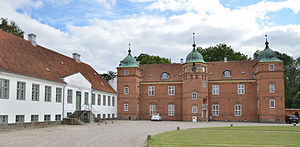
Hollufgård
Hollufgård 2012
Hollufgaard i 2012 This is a photo of a listed building in Denmark, number 461-692516-1 in the Heritage Agency of Denmark database for Listed Buildings.
Hollufgård, er en gammel hovedgård, som nævnes første gang i 1487. Gården ligger i Tornbjerg Sogn, Åsum Herred, Odense Kommune. Hovedbygningen er opført i 1577 og ombygget i 1829, og parken er på 8 hektar. Det er en herregård i typisk renæssancestil, beliggende syd for Odense. Størstedelen af herregårdens bygninger har været fredet siden 1918.